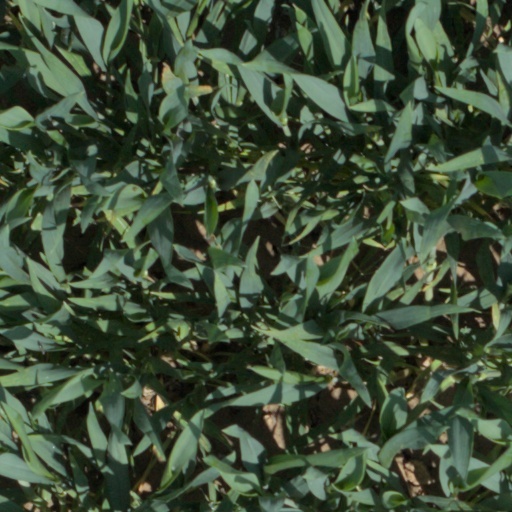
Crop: wheat